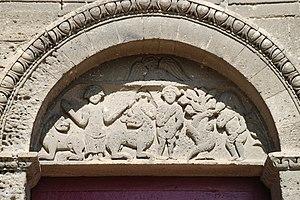
France - Provence - Chapelle Saint-Gabriel de Tarascon - Le tympan avec Daniel dans la fosse aux lions et Adam et Eve autour du Serpent
La chapelle Saint-Gabriel est une chapelle romane située au sud-est de Tarascon, près de Saint-Étienne-du-Grès dans le département français des Bouches-du-Rhône en région Provence-Alpes-Côte d'Azur.